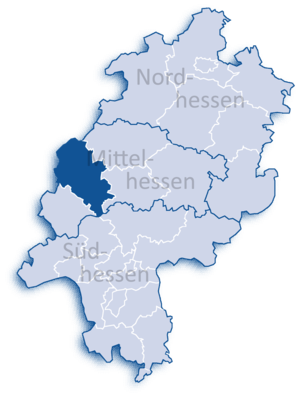
L’arrondissement de Lahn-Dill est un arrondissement de Hesse situé dans le district de Giessen.